Speed limit

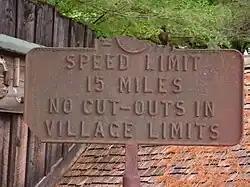
Historic New Hampshire speed limit sign

In Western cultures, speed limits predate the use of motorized vehicles. In 1652, the American colony of New Amsterdam passed a law stating, "No wagons, carts or sleighs shall be run, rode or driven at a gallop". The punishment for breaking the law was "two pounds Flemish", the equivalent of US$50 in 2019. The "1832" "Stage Carriage Act" introduced the offense of endangering the safety of a passenger or person by "furious driving" in the United Kingdom (UK). In 1872, then-President of the United States Ulysses S. Grant was arrested for speeding in his horse-drawn carriage in Washington, D.C.